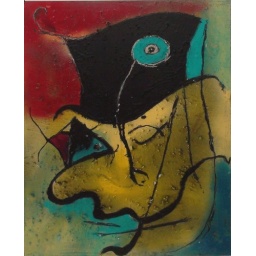
magic trick:fish in the eye,eye ball in the hat